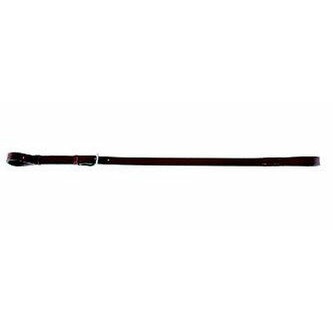
Kincade Standing Martingale Attachment
Instantly converts any breastplate with a center ring into a standing martingale. Adjustable buckles attach to any ring.
Brand: Kincade
Category: Sporting Goods > Outdoor Recreation > Equestrian > Horse Tack > Horse Harnesses